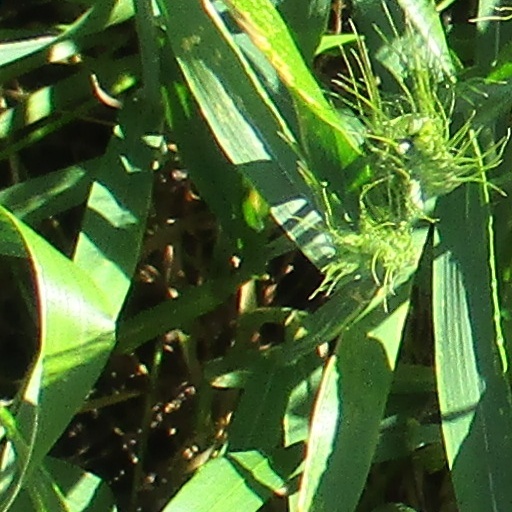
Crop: wheat